Ranbanka

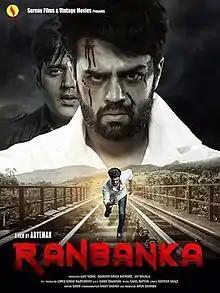
Theatrical release poster

Ranbanka is a 2015 Indian Hindi-language action film produced by Serene Movies & Vintage Films and directed by Aryeman Ramsay. The film features Manish Paul, Pooja Thakur, Ravi Kishan, Rudra Kaushish and Avinash Dwivedi in the lead roles. Manish Paul plays the lead role of the protagonist, while Ravi Kishan and Avinash Dwivedi played the role of the antagonists. The film has its backdrop set in Mathura. This is also Manish Paul's first action film. "Ranbanka" is a Rajasthani word, which means "a warrior". The film narrates the story of Rahul's pain and the way he fights against Raghav, the most feared goon of Mathura.